David Panuelo

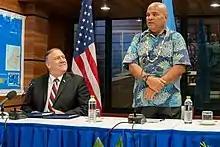
Panuelo speaks with U.S. Secretary of State Michael R. Pompeo in Kolonia, Federated States of Micronesia on August 5, 2019.

Though the US provides for Micronesia's defense and security, and provides "a substantial percentage of the FSM national and state governments’ budget expenditures" in the form of annual economic assistance, President Panuelo has been outspoken in his support for China. In March 2022 Panuelo characterized China, with its de facto one-party state status, "as paragon examples of peace, friendship, cooperation, and love in our common humanity." President Panuelo has characterized himself as "a sincere friend of China" and the Chinese Communist Party (CCP) as "our very dear Chinese friends." The Panuelo administration has also sought to "strengthen and renew its relations with the People and Government of Cuba" and the President has called for an end to the United States embargo against Cuba. In response to a meeting between United States President Joe Biden and Xi Jinping, General Secretary of the Chinese Communist Party, President Panuelo declared that individual Americans needed to participate in "genuine People-to-People engagement" themselves. Panuelo claimed such engagement would convince US citizens of how "the Chinese People are adept at demonstrating peace, friendship, cooperation, and love in our common humanity." His opinions on China appear to have cooled after this, however, as after his ouster in the 2023 Micronesian parliamentary election a 13-page letter was revealed in which he heavily criticized the CCP and accused it of "political warfare," claiming that “China is seeking to ensure that, in the event of a war in our Blue Pacific continent between themselves and Taiwan, that the FSM is, at best, aligned with the PRC (China) instead of the United States, and, at worst, that the FSM chooses to ‘abstain’ altogether,” and that he had considered switching diplomatic relations to Taiwan. As of 2023, Micronesia is the only one out of the three former US trust territories that recognizes the PRC over Taiwan.